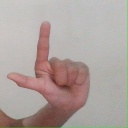
अक्षर: ल